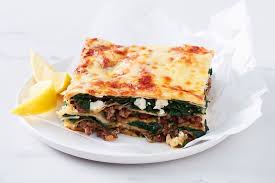
Yemek: gozleme